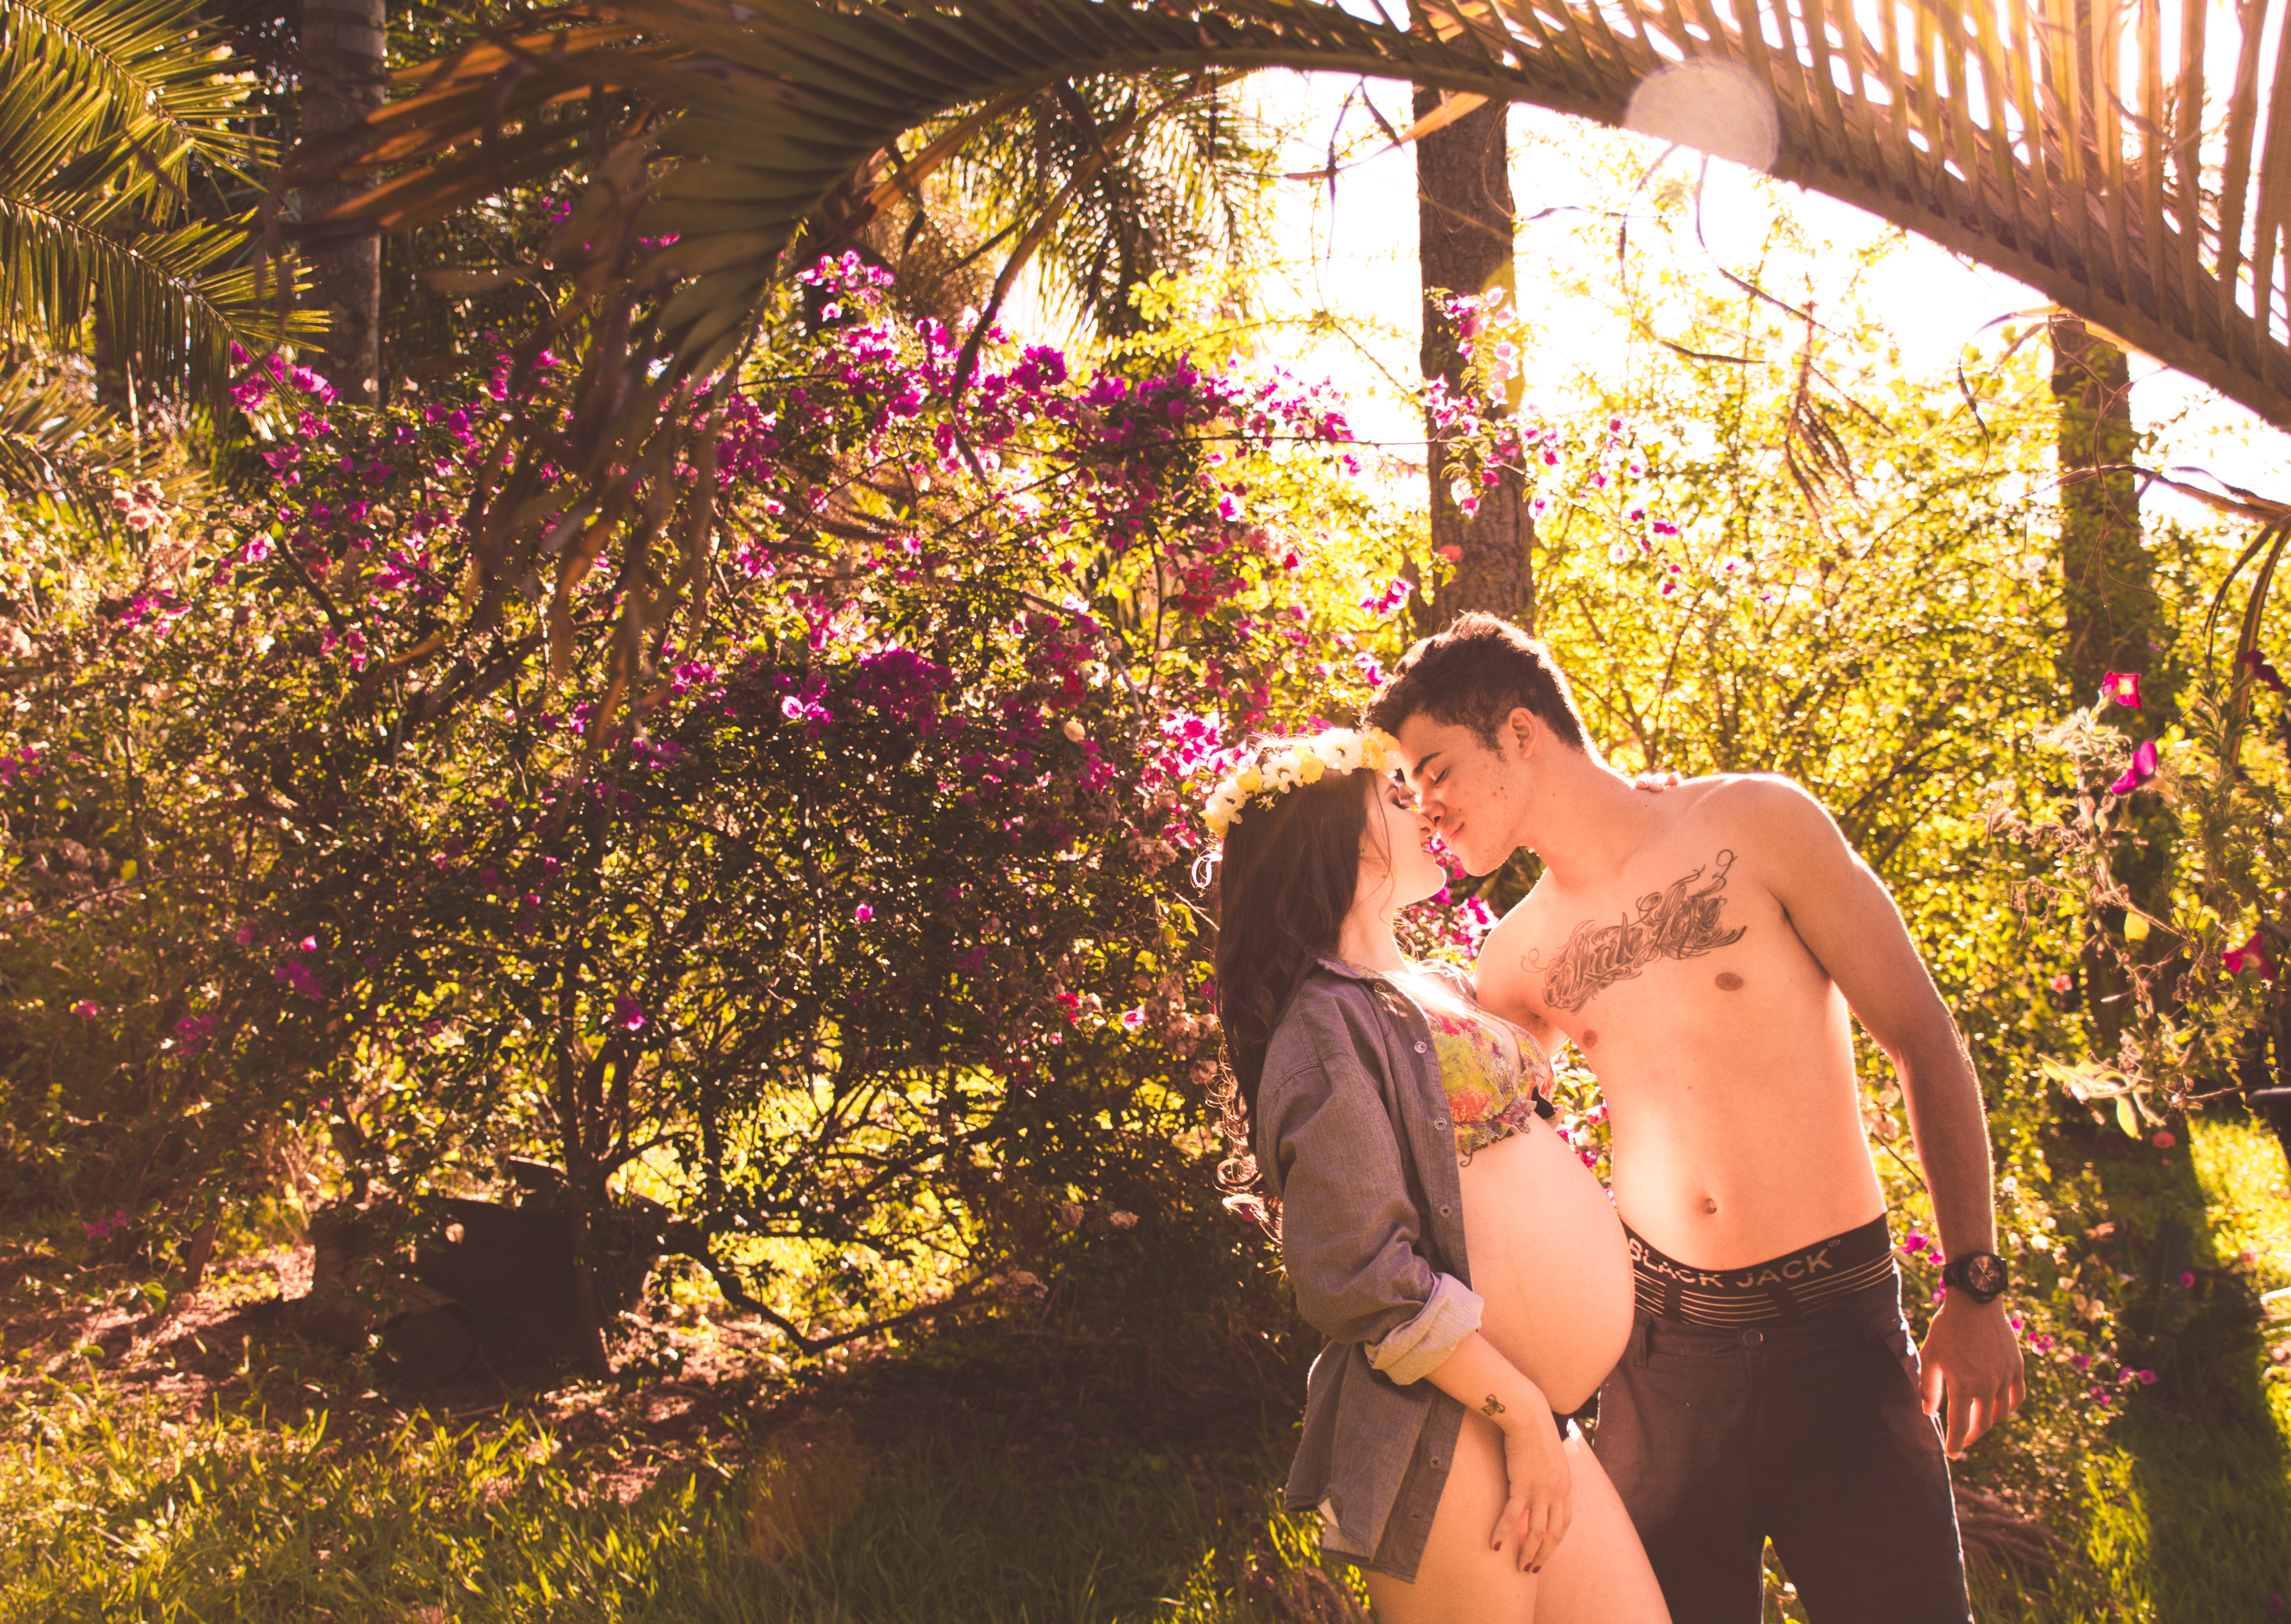
tree, people, flower, spring, autumn, romance, wedding, season, ceremony, photograph